Robert H. F. Rippon

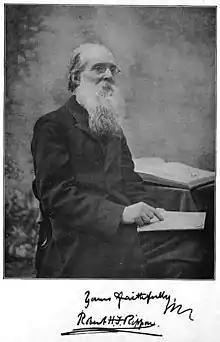
Portrait

Robert Henry Fernando Rippon (c. 1836 – 16 January 1917) was an English zoologist, entomologist and illustrator. He was a musician for a while but took a keen amateur interest in entomology and published a major multi-volume work on the birdwing butterflies, the "Icones Ornithopterum" (1898-1906)"." He also wrote "Lilliebright; or, Wisdom and Folly: A Fairy Tale, and Other Tales" (1856), and a semi-autobiographical novel, "Victor; Or, Lessons of Life. a Tale Founded on Fact" (1864).